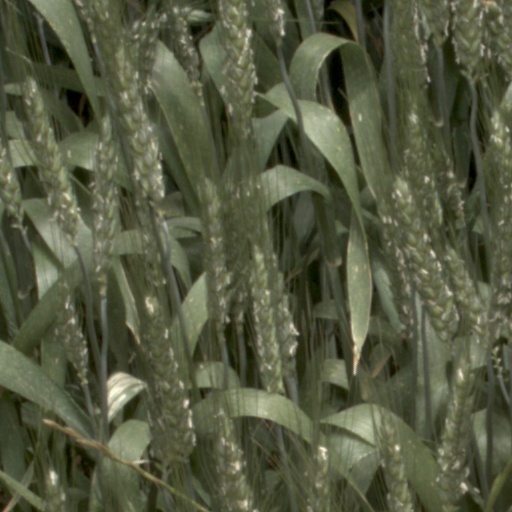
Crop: wheat